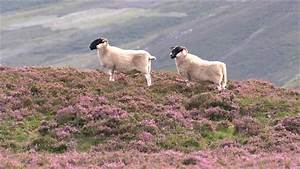
Label: pecora